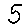
Label: 5